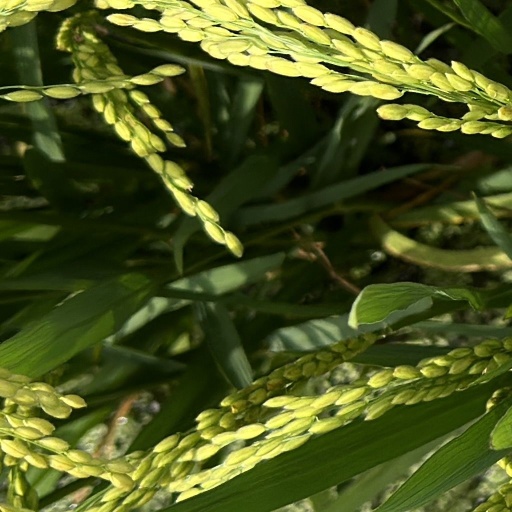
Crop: rice